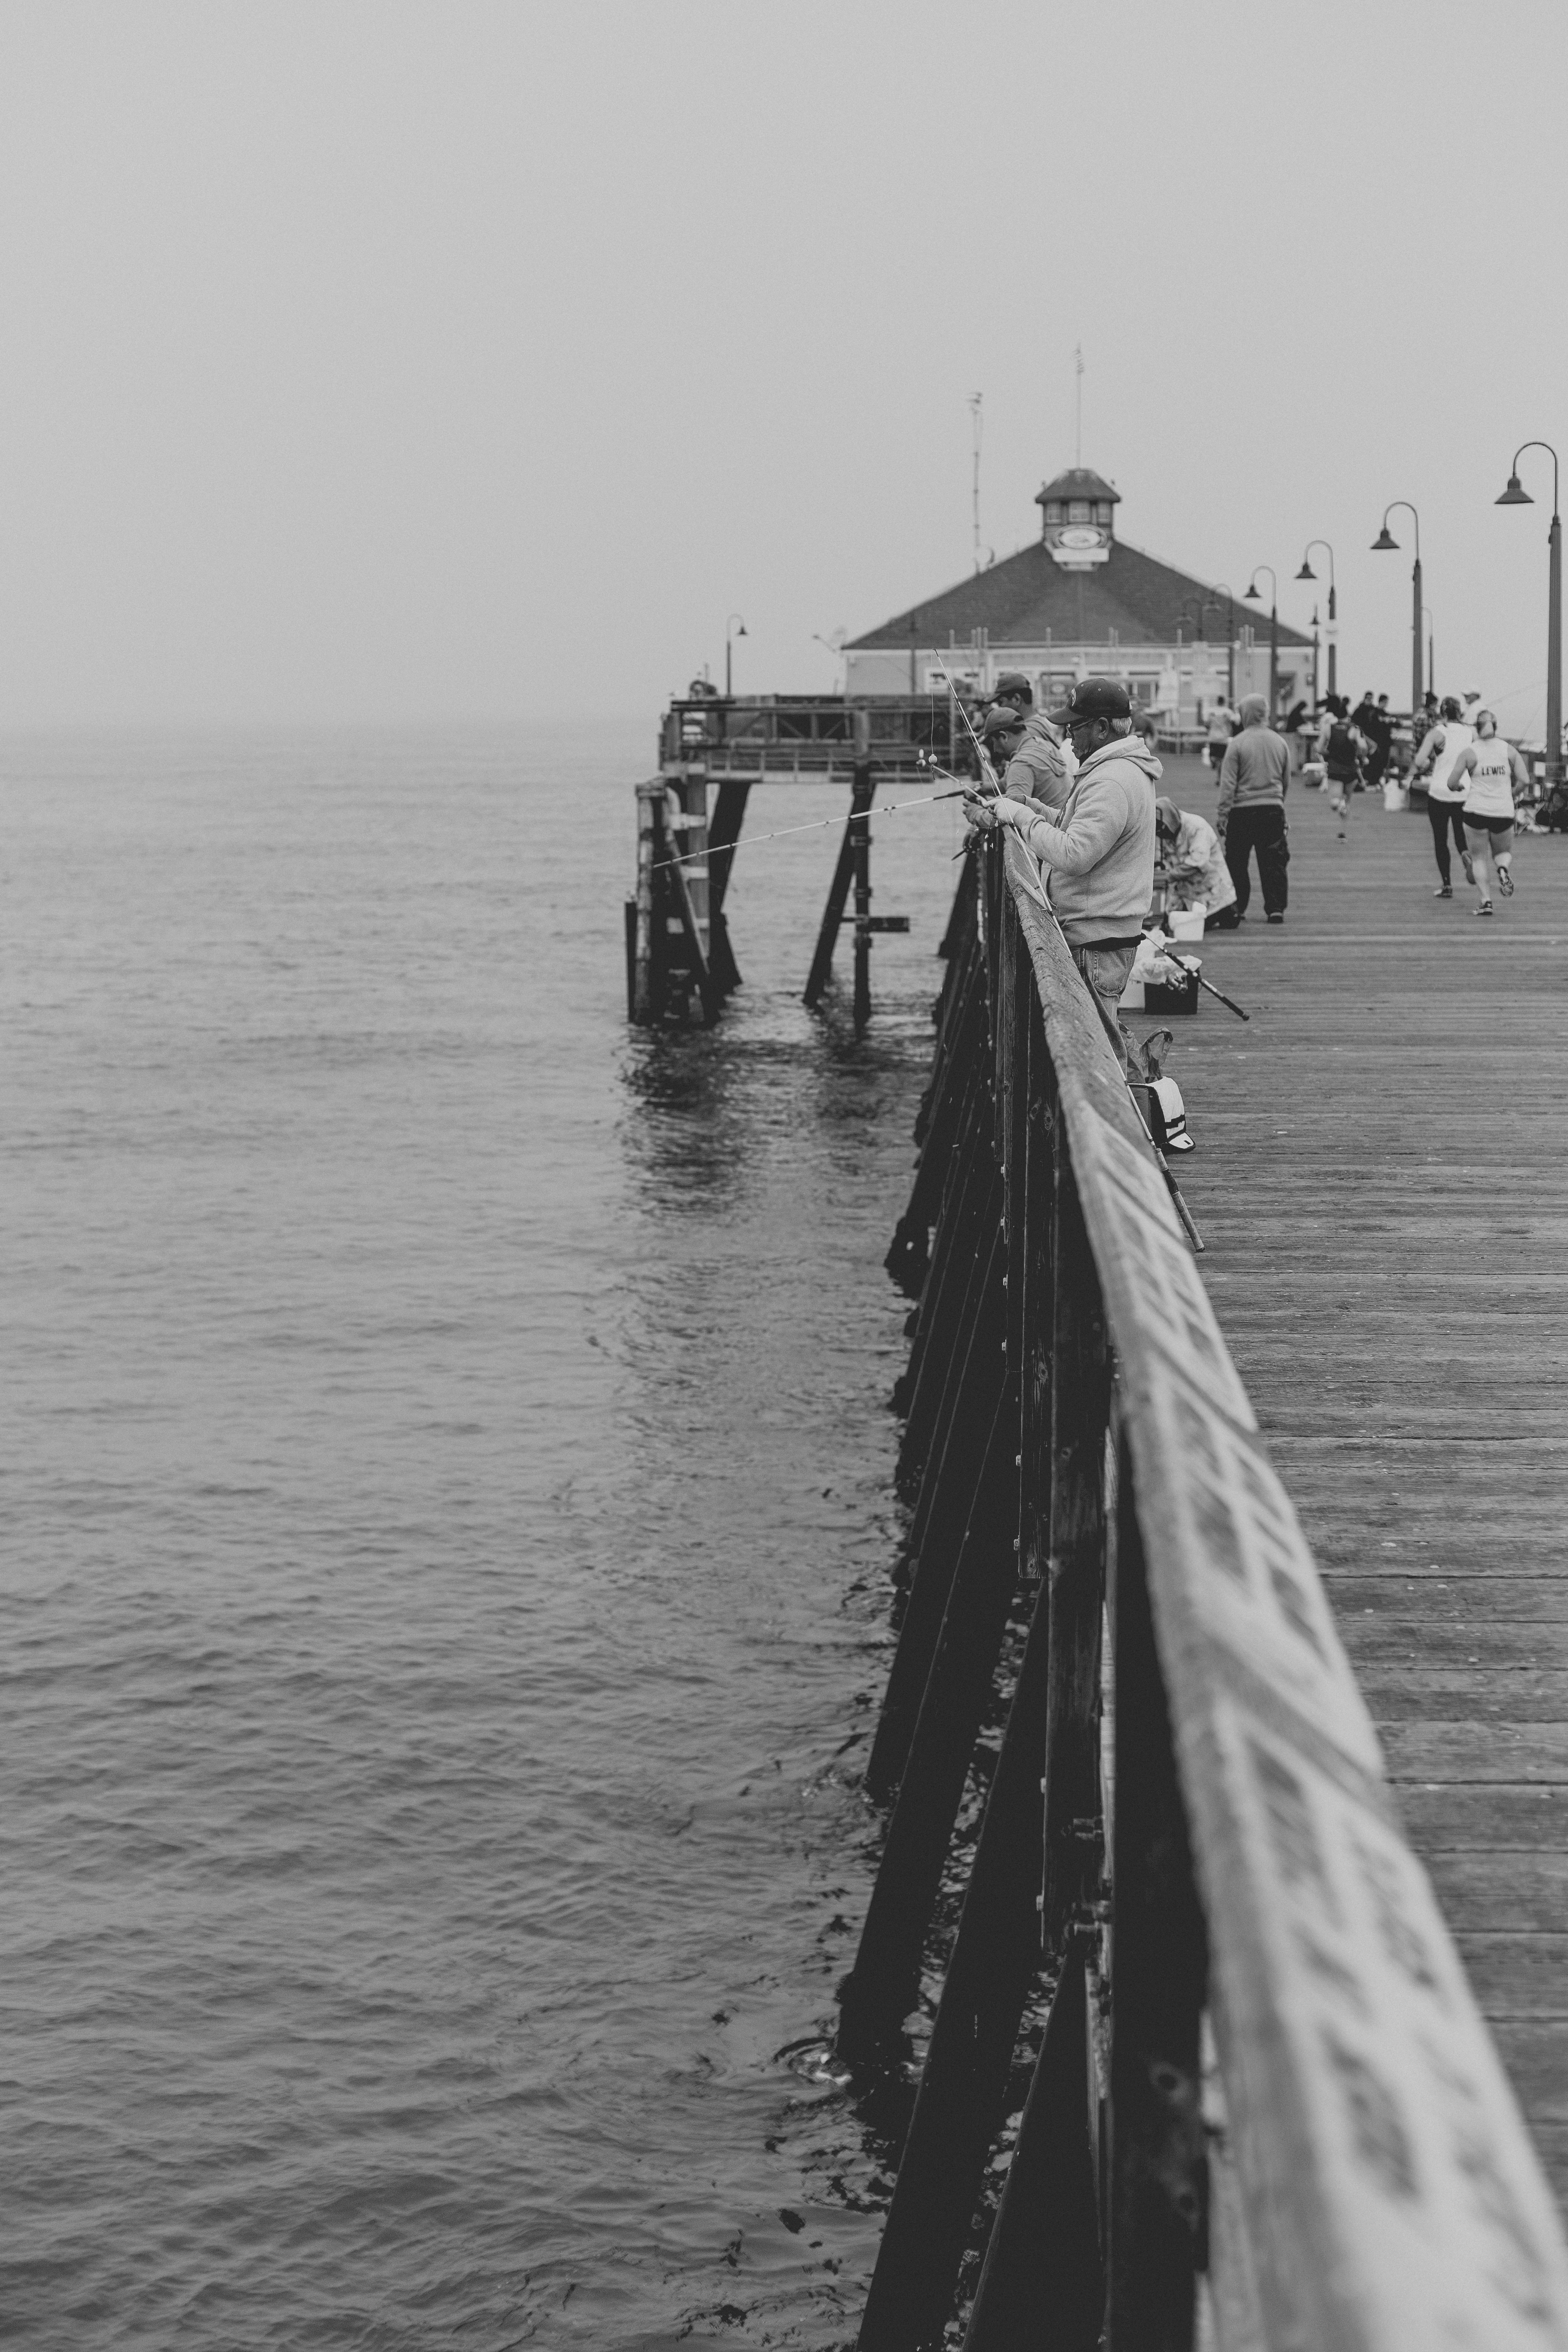
sea, coast, water, ocean, black and white, shore, wave, pier, vehicle, tower, bay, monochrome, breakwater, monochrome photography, atmospheric phenomenon